National Revolutionary Army

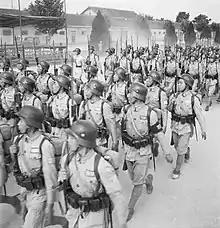
German-equipped Chinese troops practising marching drills at the Chinese Military Academy in Chengtu in 1944.

During the Xinhai Revolution and throughout the Warlord Era of the Republic of China, Chinese armies frequently employed specialised shock troops known as Dare to Die Corps. These units were composed of volunteers willing to undertake extremely high-risk or suicidal missions, often intended to break enemy lines or resist overwhelming assaults. The concept remained in use during the Second Sino-Japanese War, when such units were deployed against Japanese forces.